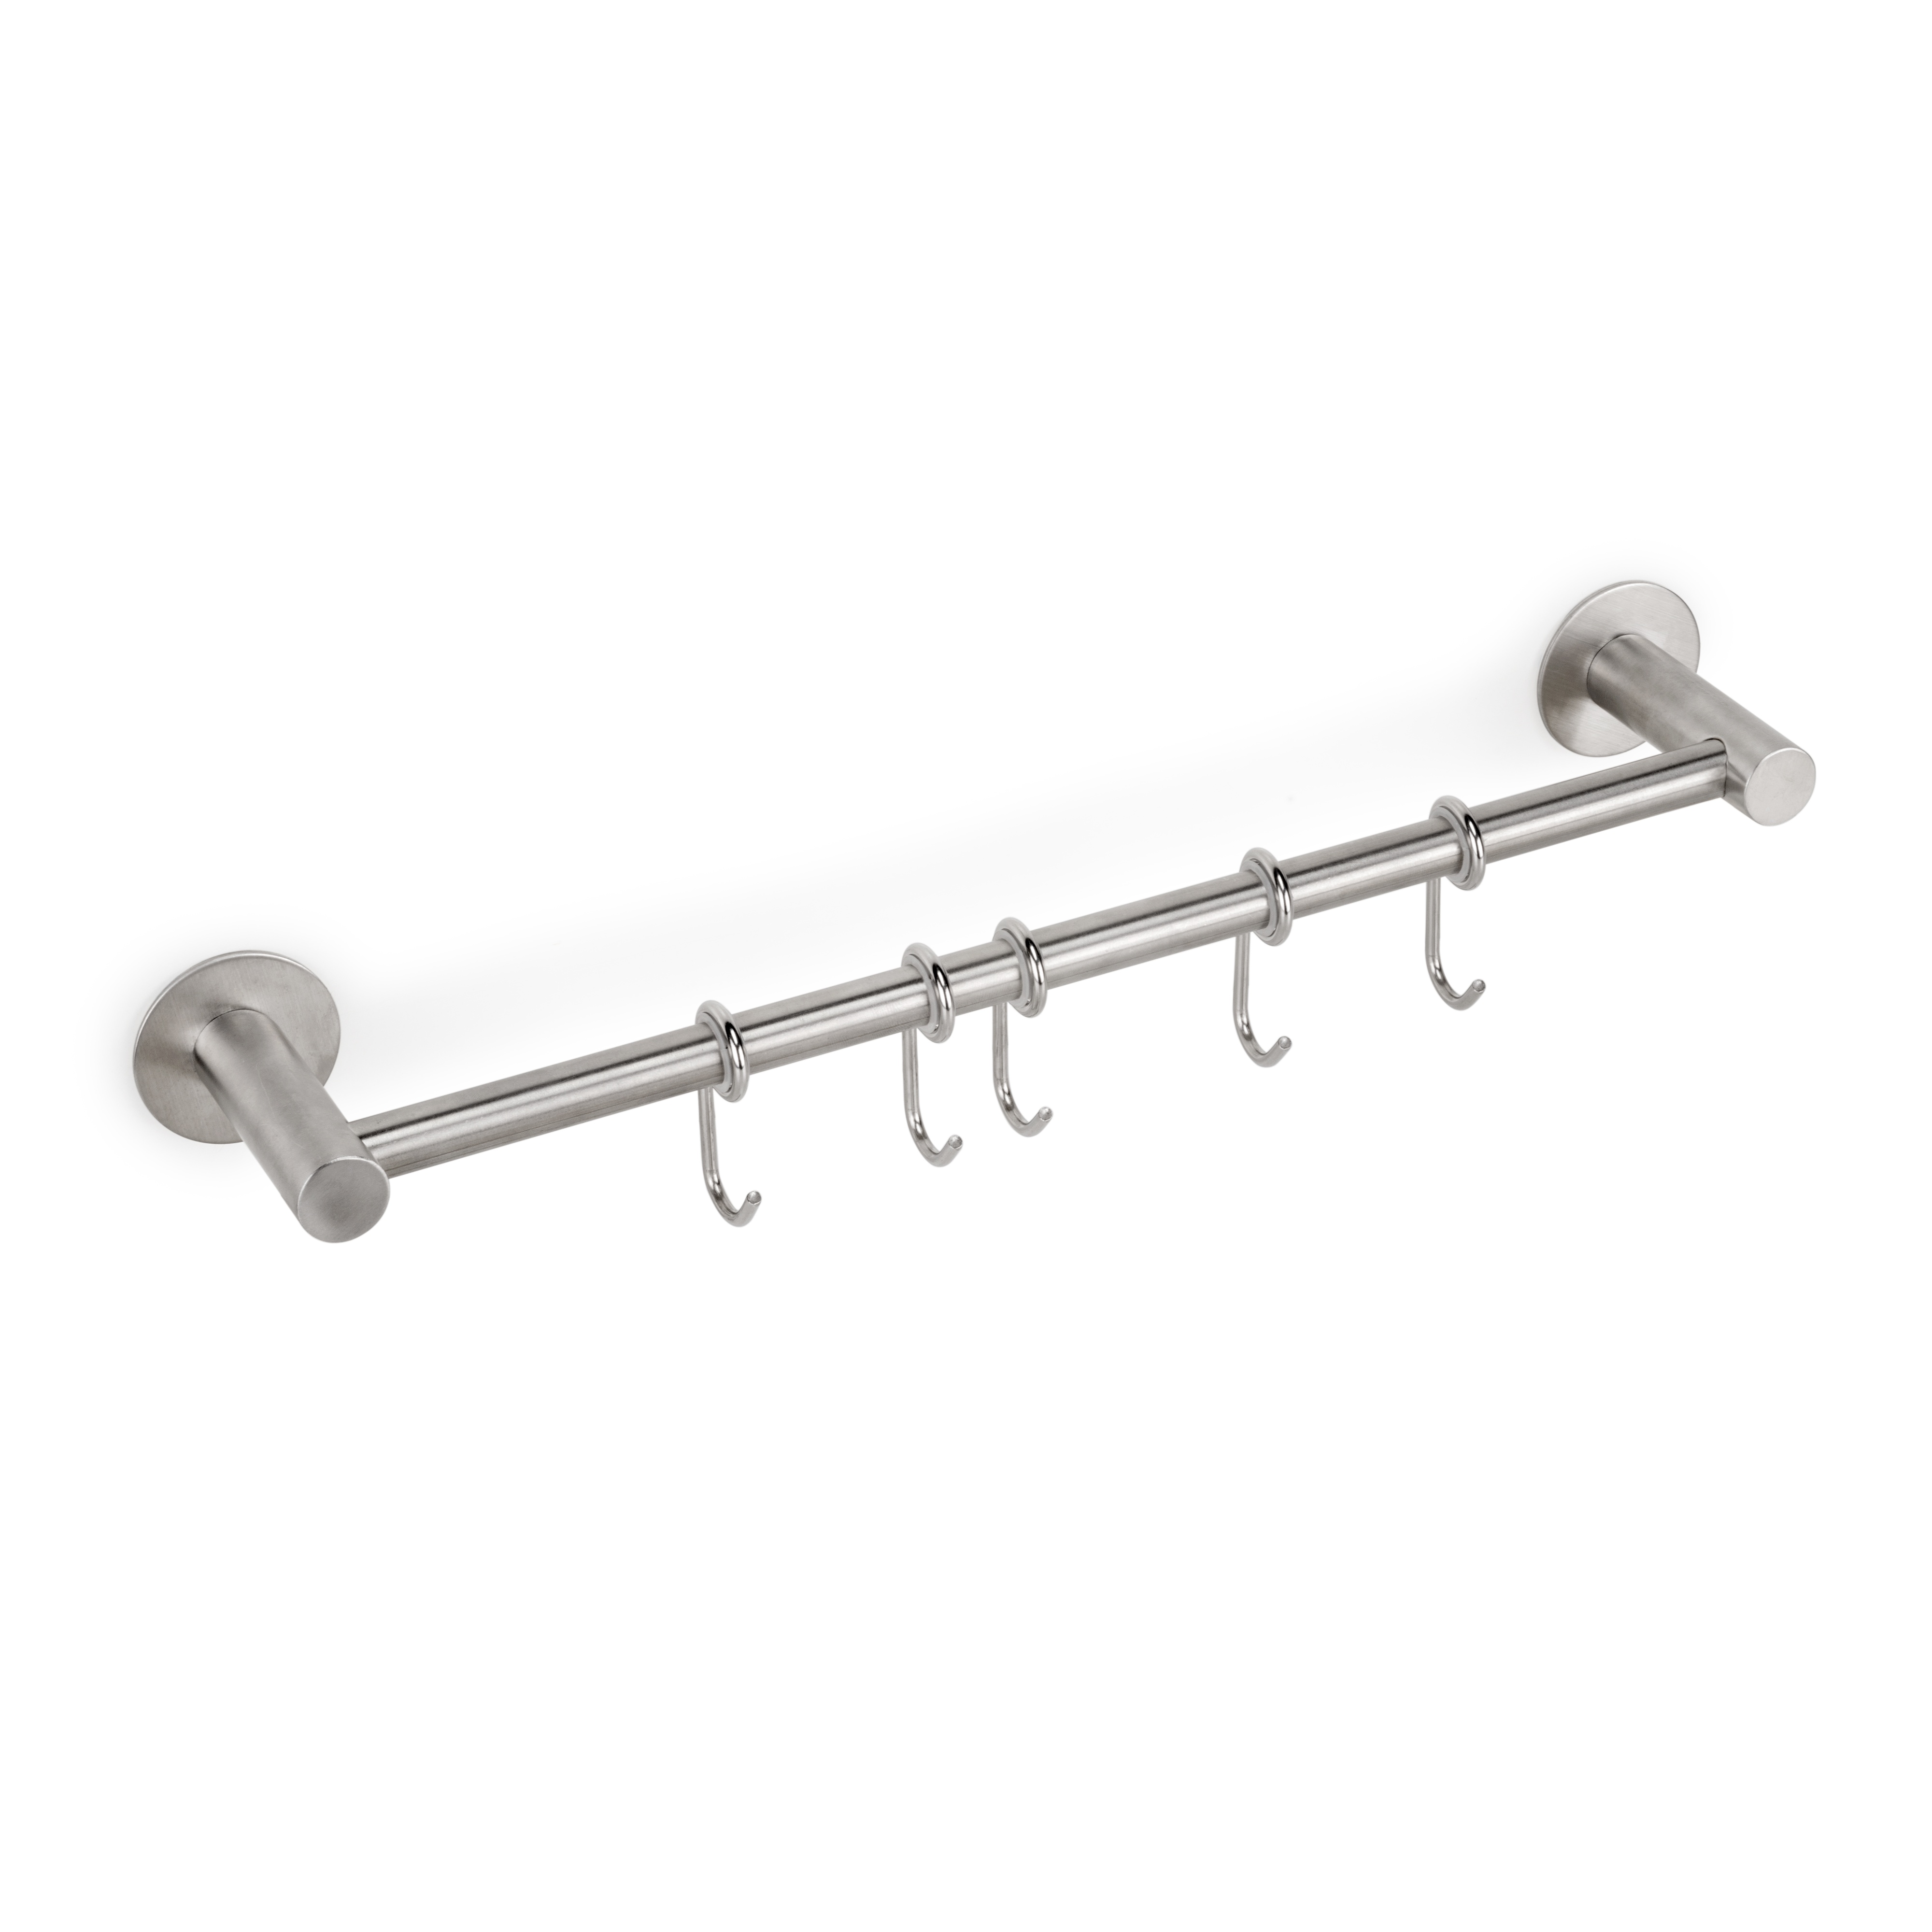
Emuca Gancio da cucina adesivo con 5 ganci Supra, Acciaio inossidabile
Appendino da cucina regolabile con 5 ganci, ideale per appendere utensili da cucina, tazze o stracci. È un appendino da cucina che ti aiuterà a tenere in ordine ogni tipo di utensile da cucina. Inoltre, si può montare in diversi modi , così che possa adattarsi ai diversi spazi della tua cucina. Si contraddistingue per la sua facilità di montaggio sul mobile utilizzando degli adesivi. Realizzato in acciaio inossidabile, peso massimo consigliato 6Kg.
Brand: casacolorvernici.it
Category: Home & Garden > Kitchen & Dining > Kitchen Tools & Utensils > Kitchen Organizers > Kitchen Utensil Holders & Racks